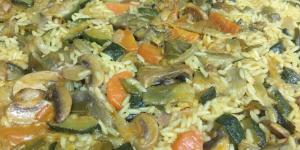
paella de verduras con alcachofas